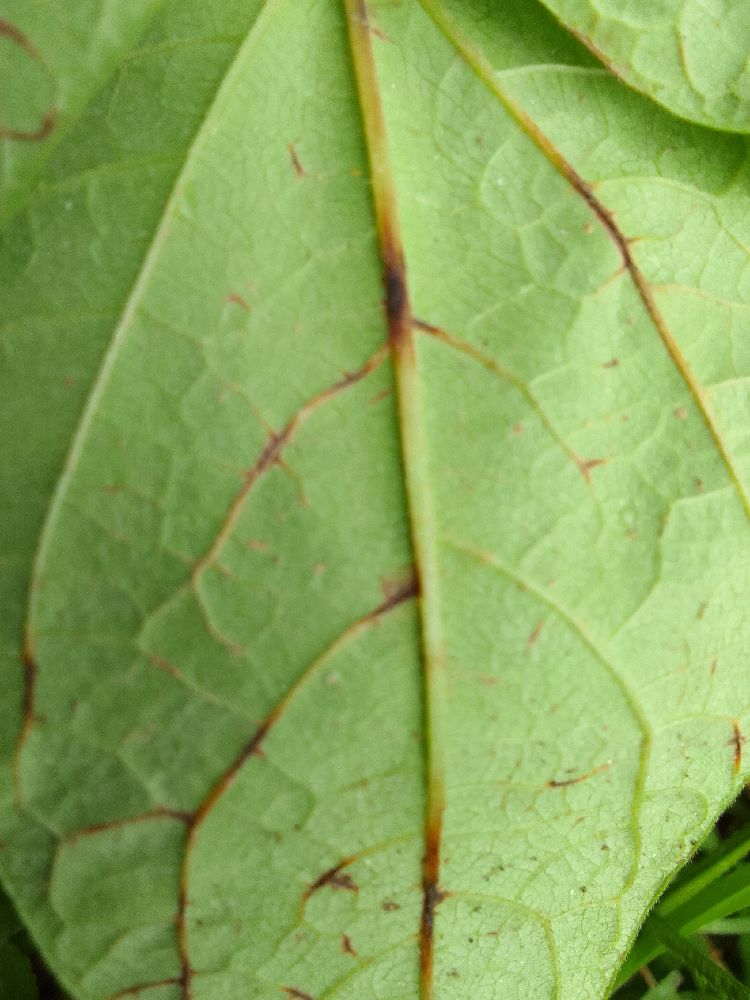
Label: anthracnose